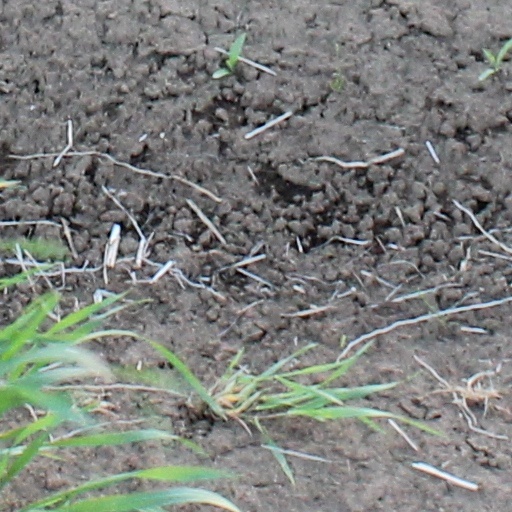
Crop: wheat